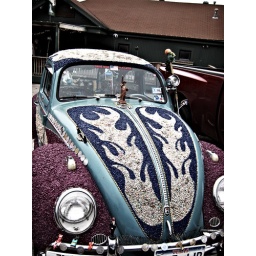
art car in the dog n duck parking lot. faux lomo effect